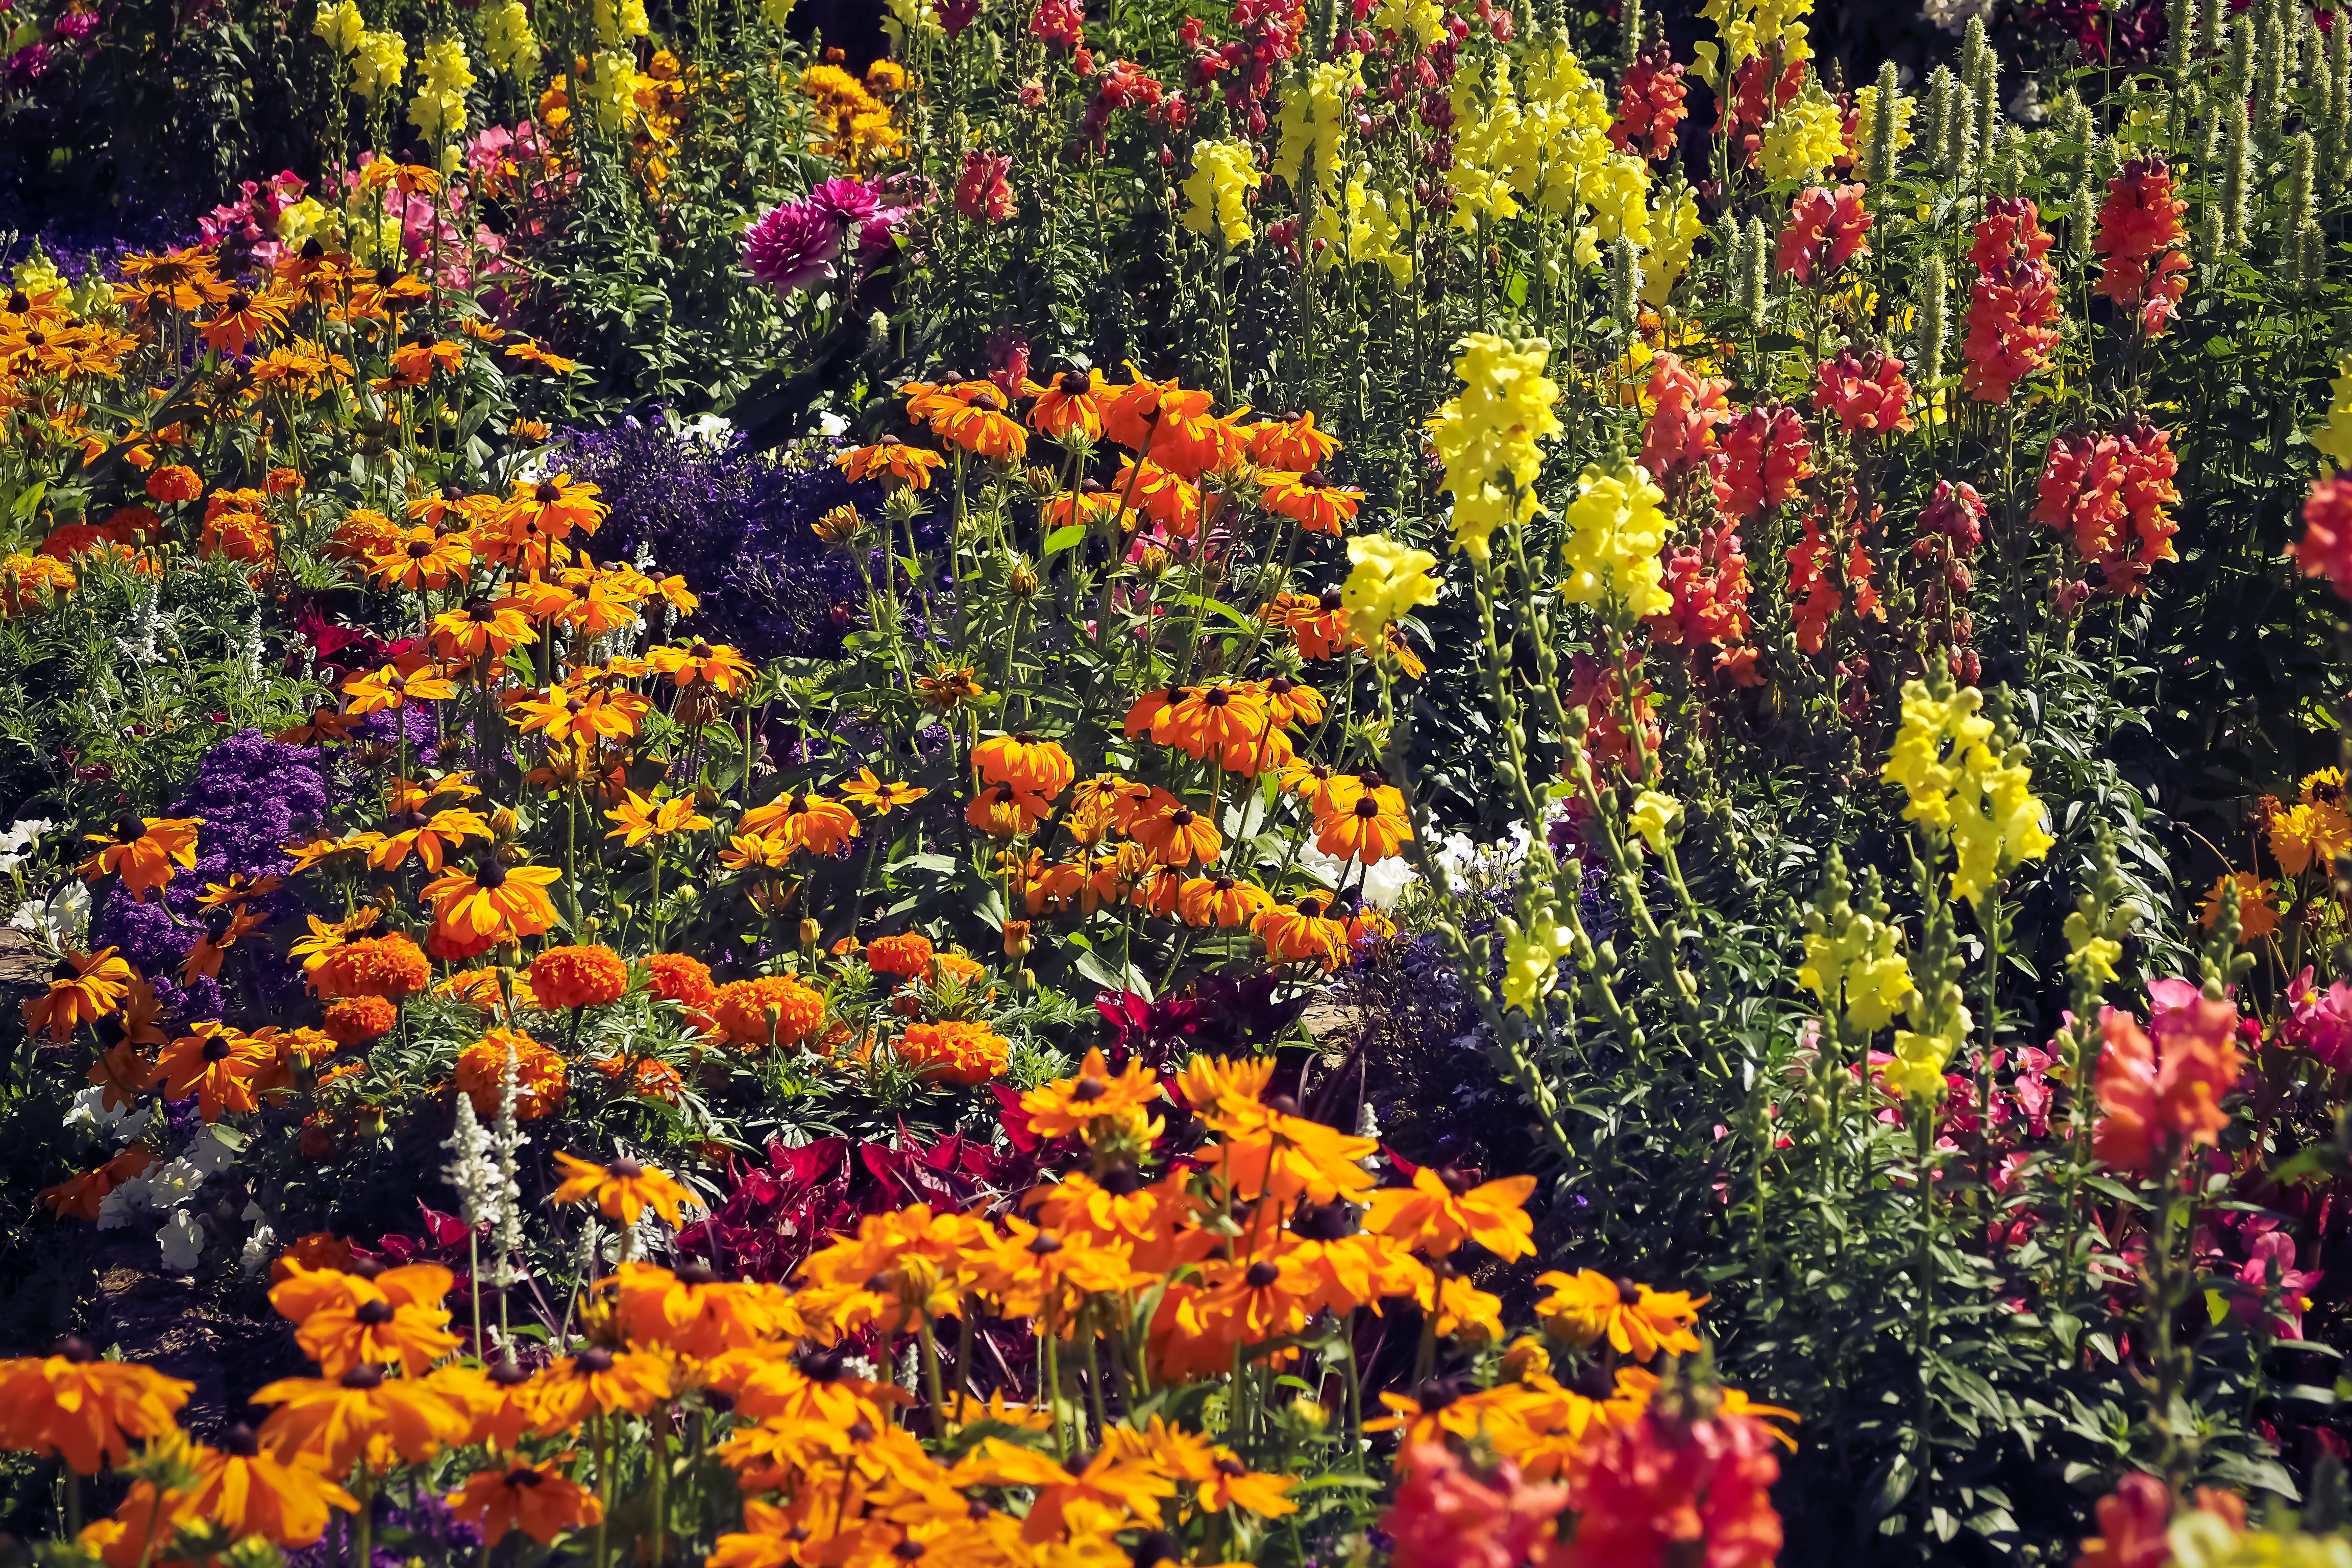
nature, plant, meadow, flower, bloom, summer, spring, color, autumn, botany, colorful, yellow, garden, flora, wildflower, flowers, colorful flowers, farbenpracht, wild flowers, shrub, daisies, diversity, sun flower, beautiful, flower garden, spring flowers, flower meadow, summer flowers, summer meadow, flowering plant, sea of flowers, annual plant, land plant